Inri Cristo

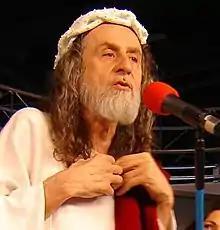
Inri Cristo on TV

Álvaro Thais (March 22, 1948) is a Brazilian astrologer, better known as Inri Cristo who claims to be the reincarnation of Jesus. He later moved to Curitiba, where he became famous as a persona in comedy television programs, getting to participate in a widely circulated advertising campaign.